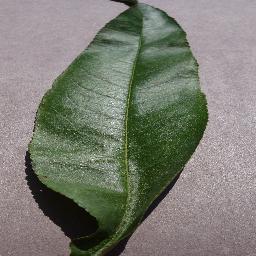
Label: Peach___healthy